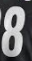
Number: 8